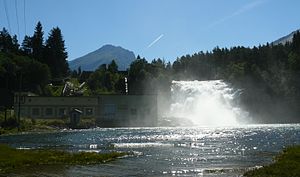
Gloppeelva
Eidsfossen i august